Walt Nauta

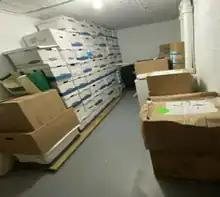
Storage room with document boxes at Mar-a-Lago

Nauta enlisted in the U.S. Navy in July 2001. He was a cook, with the rating of culinary specialist. Among his Navy postings were stints with a strike fighter squadron in California, and at a submarine base in Georgia. In 2012, he was assigned to the Presidential Food Service, which is run by the U.S. Navy and manages the White House Mess as part of the White House Military Office.